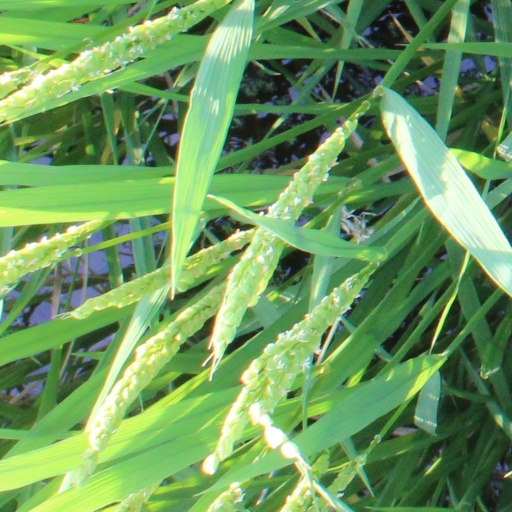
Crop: rice